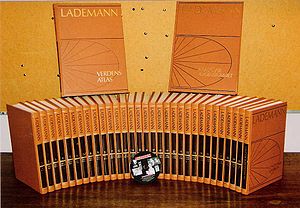
Lademanns leksikon
Lademann 30-bind med to atlasser i forhold til cd-rom-udgaven
Lademanns leksikon var oprindelig et trykt leksikon, der blev udgivet i 1970'erne og 1980'erne i forbindelse med Lademanns Bogklub. Cand.mag. Torben Wang Langer var hovedredaktør på værket.